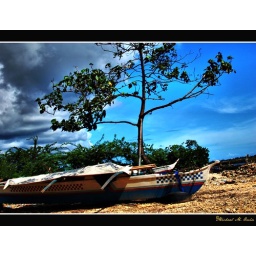
&amp;quot;The myth of unlimited production brings war in its train as inevitably as clouds announce a storm&amp;quot; - Albert Camus